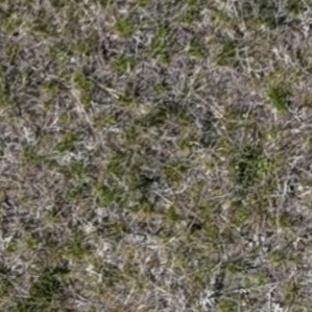
Month: may